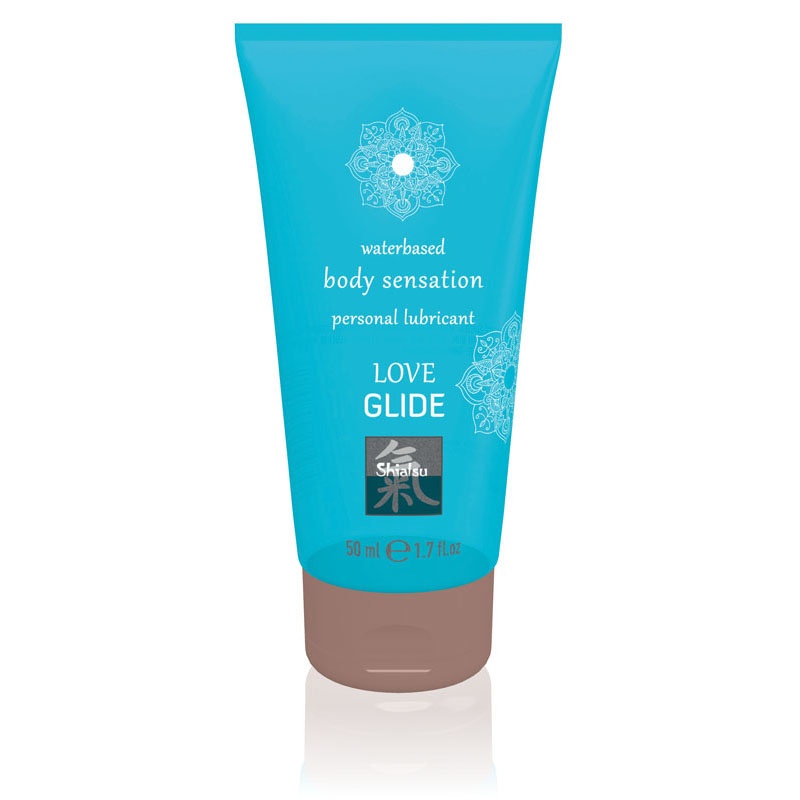
SHIATSU Love Glide Water Based-(67050)
Waterbased lubricant, very skin-friendly, also suitable for use with condoms, rubber, and latex. A tasteless and scentless lubricant with gentle sliding properties.
Brand: Hot Production
Category: Health & Beauty > Personal Care > Personal Lubricants